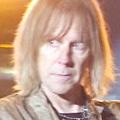
Age: 58